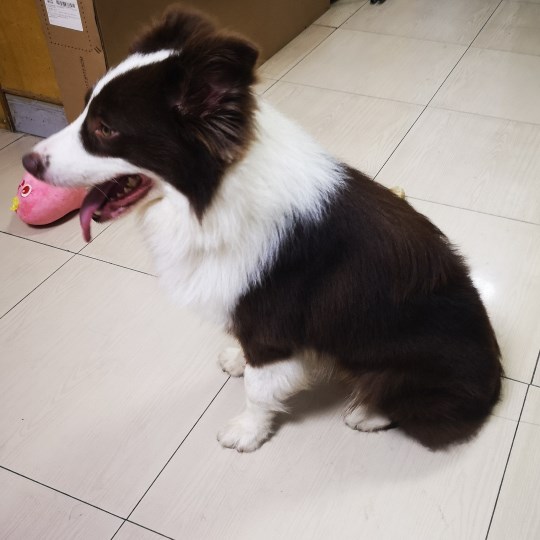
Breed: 2594-n000109-Border_collie